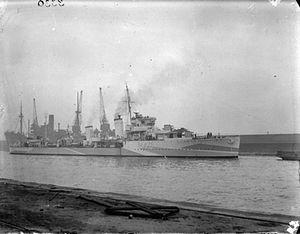
La Classe A de destroyers conventionnels de la Royal Navy construite dans le cadre du programme naval de 1927 comprenait initialement une flottille des 8 navires.